The Summer of Massacre

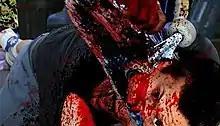
An example of the film's computer generated gore effects.

Mark L. Miller of Ain't It Cool News wrote, "Those not looking for substance with their gore should seek out SUMMER OF MASSACRE; an impressive, grue-strewn gorefest." Spencer Perry of Shock Till You Drop wrote, ""The Summer of Massacre" is like if you took a three minute “horror movie” that some kid made for YouTube with computer-generated gore and only the remnants of a 'story' and stretched it out for almost 100 minutes. It's boring, dumb, offensive, and most importantly not scary at all." Kurt Dahlke of DVD Talk rated it 3.5/5 stars and recommended it to people with a short attention span who only want to see gory kills. Gordon Sullivan of DVD Verdict wrote, ""The Summer of Massacre" strives mightily to give genre fans what they want by spending 98 minutes on killing 155 people, but in the end, it's brought down by a combination of dodgy CGI and lack of character development."